Teignmouth

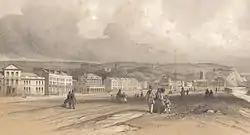
The esplanade with Den Crescent and the Assembly Rooms behind, circa 1860.

Den Crescent and its central Assembly Rooms, laid out in 1826 by Andrew Patey of Exeter, still survive relatively unchanged today. The Assembly Rooms were the hub of the town's social life in the 19th century and lavish balls took place in the long ballroom. In 1871, the building was taken over by the East Devon and Teignmouth Club which had an exclusive membership taken from the gentry and professional middle class.